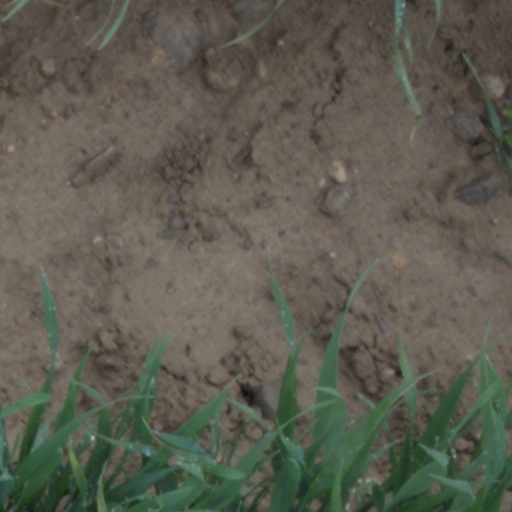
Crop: wheat